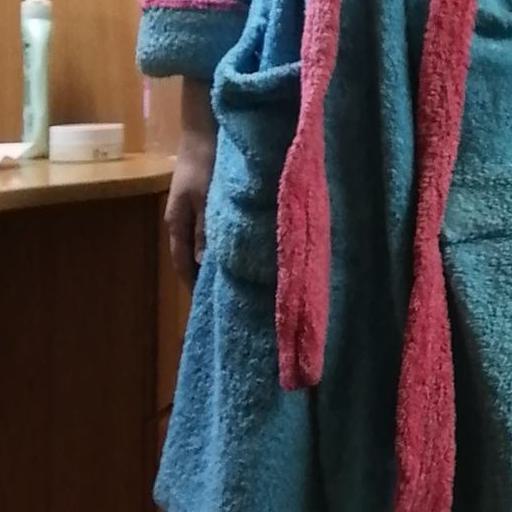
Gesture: no_gesture